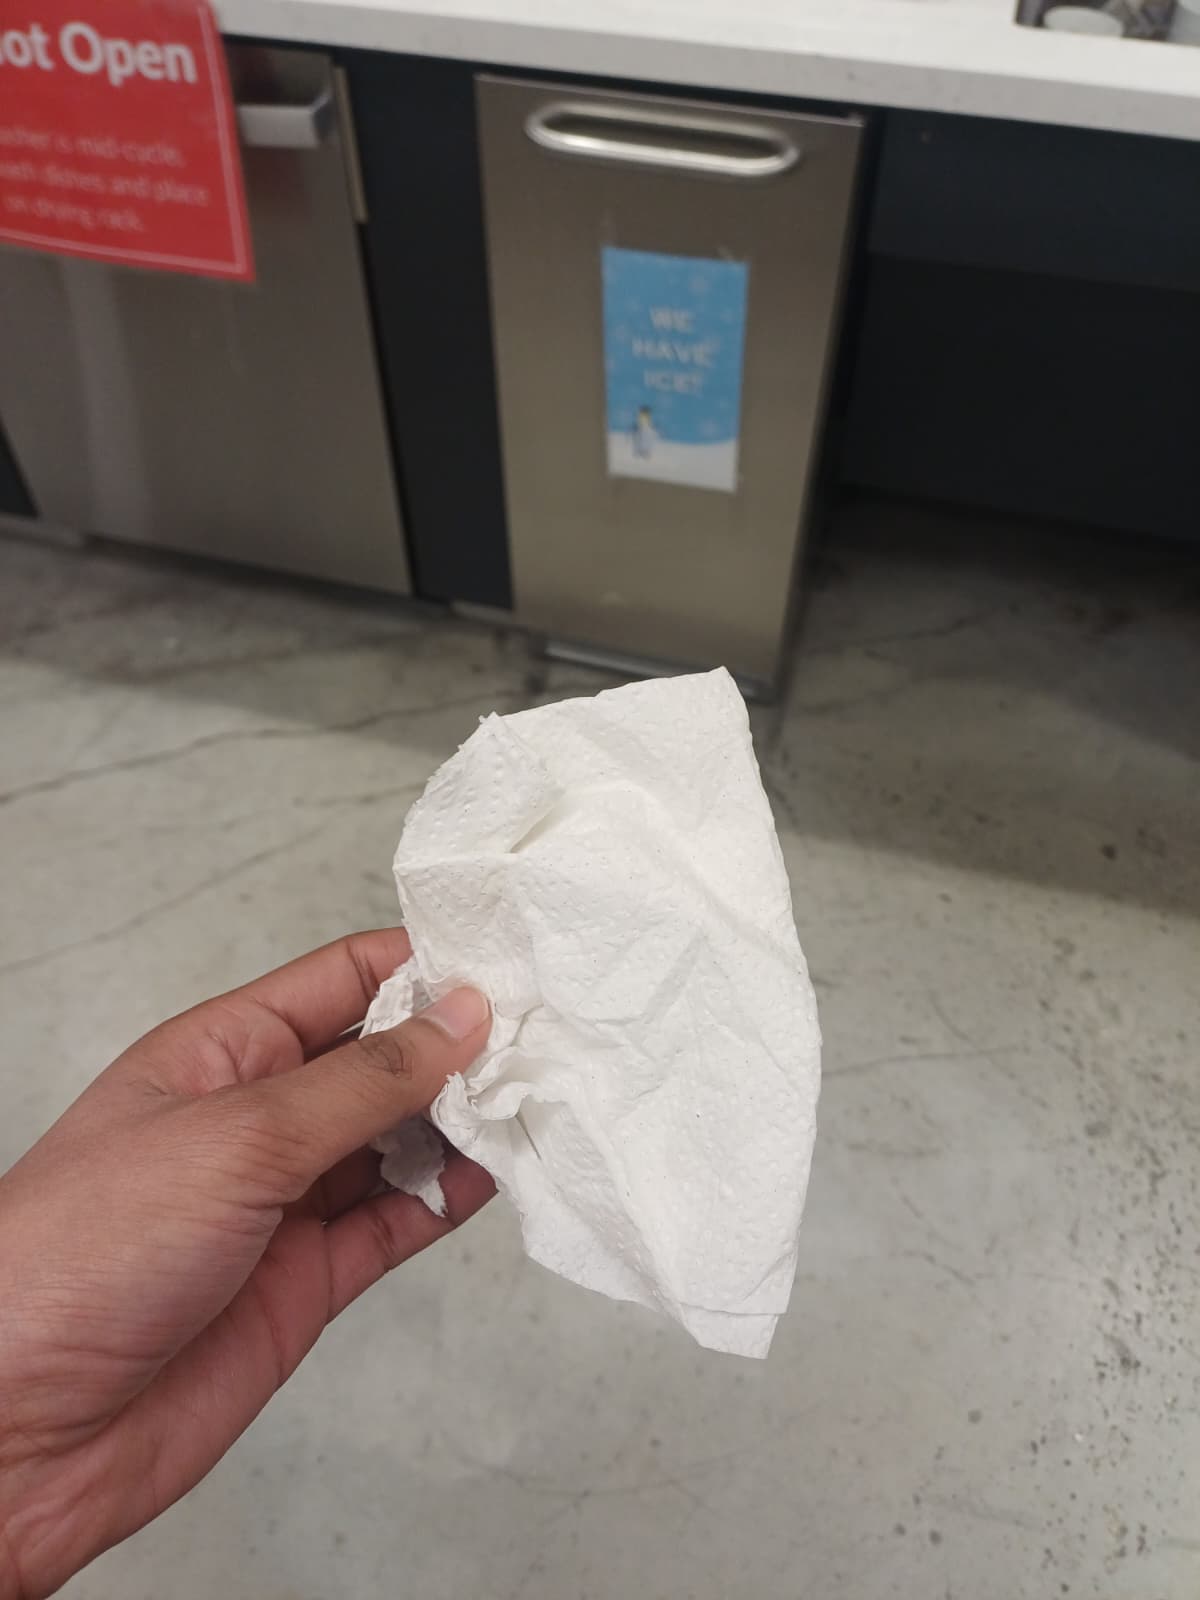
Label: tissues